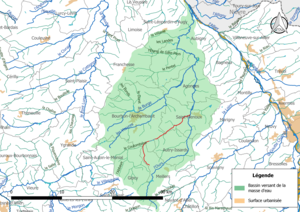
Carte de la masse d'eau «
Le Chamaron est un cours d'eau français qui coule dans le département de l'Allier. C'est un affluent en rive gauche de l'Ours et donc un sous-affluent de la Loire.